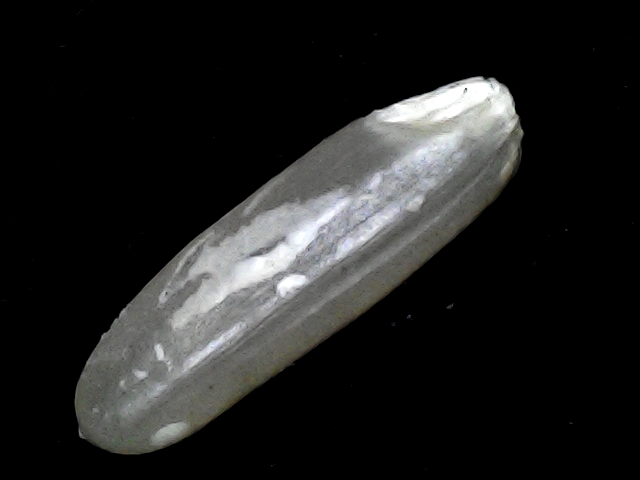
Rice variety: BD57